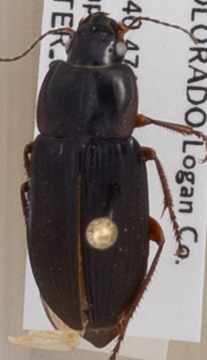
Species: Anisodactylus carbonarius
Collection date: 2019-07-24
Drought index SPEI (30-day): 0.63
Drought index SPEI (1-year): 1.01
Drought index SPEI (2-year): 0.8